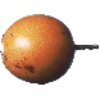
Label: Granadilla 1